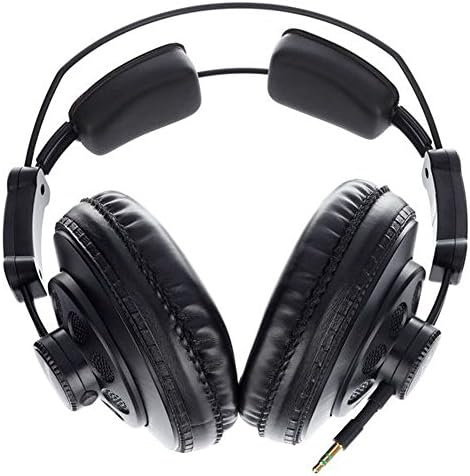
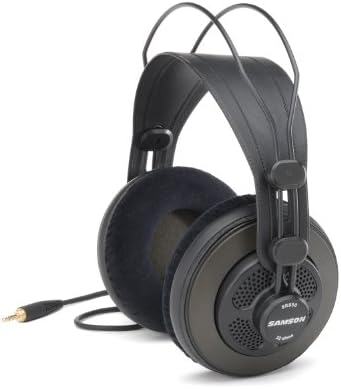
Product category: headphones
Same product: no